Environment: real
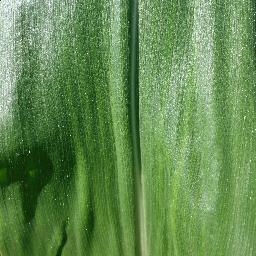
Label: healthy